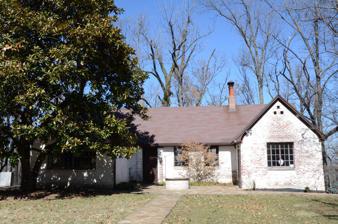
Building: Waterman-Archer House
Country: United States of America
Year built: 1929
Historic house in Arkansas, United States United States historic place Waterman-Archer House U.S. National Register of Historic Places Location in Arkansas Show map of Arkansas Location in United States Show map of the United States Location 2148 Markham, Fayetteville, Arkansas Coordinates 36°4′10″N 94°11′21″W / 36.06944°N 94.18917°W / 36.06944; -94.18917 Area 1.1 acres (0.45 ha) Built 1929 ( 1929 ) Architectural style Tudor Revival NRHP reference No. 99000730 Added to NRHP June 25, 1999 The Waterman-Archer House is a historic house at 2148 Markham in Fayetteville, Arkansas .  It is a single-story Tudor Revival brick structure, whose shape is that of an H missing an arm (to the rear).  To the front, it presents two gable-ended projecting sections, joined by a central portion with its roof ridge running parallel to the street.  The right gable section has a large multipane window, with a trio of decorative square elements at the gable peak.  The entry is found at the left side of the center section, with a window beside.  Another large multipane window adorns the left gable section.  The house was built in 1929, and is a distinctive local example of Tudor Revival architecture. The house was listed on the National Register of Historic Places in 1999. See also National Register of Historic Places listings in Washington County, Arkansas References